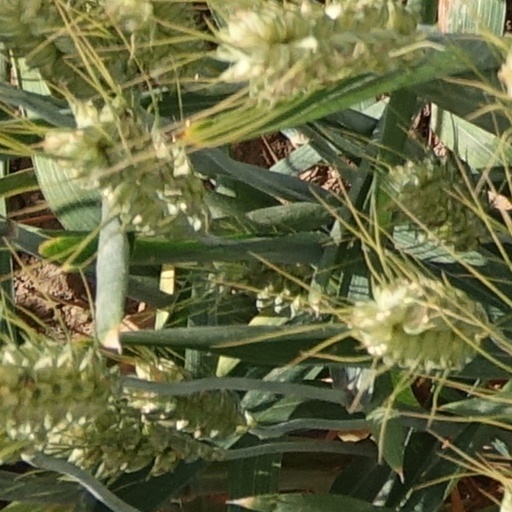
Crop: wheat